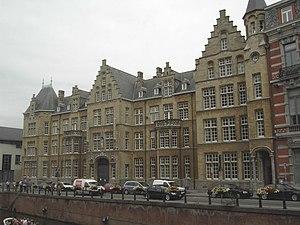
Cette page regroupe l'ensemble des monuments classés de la ville de Gand.